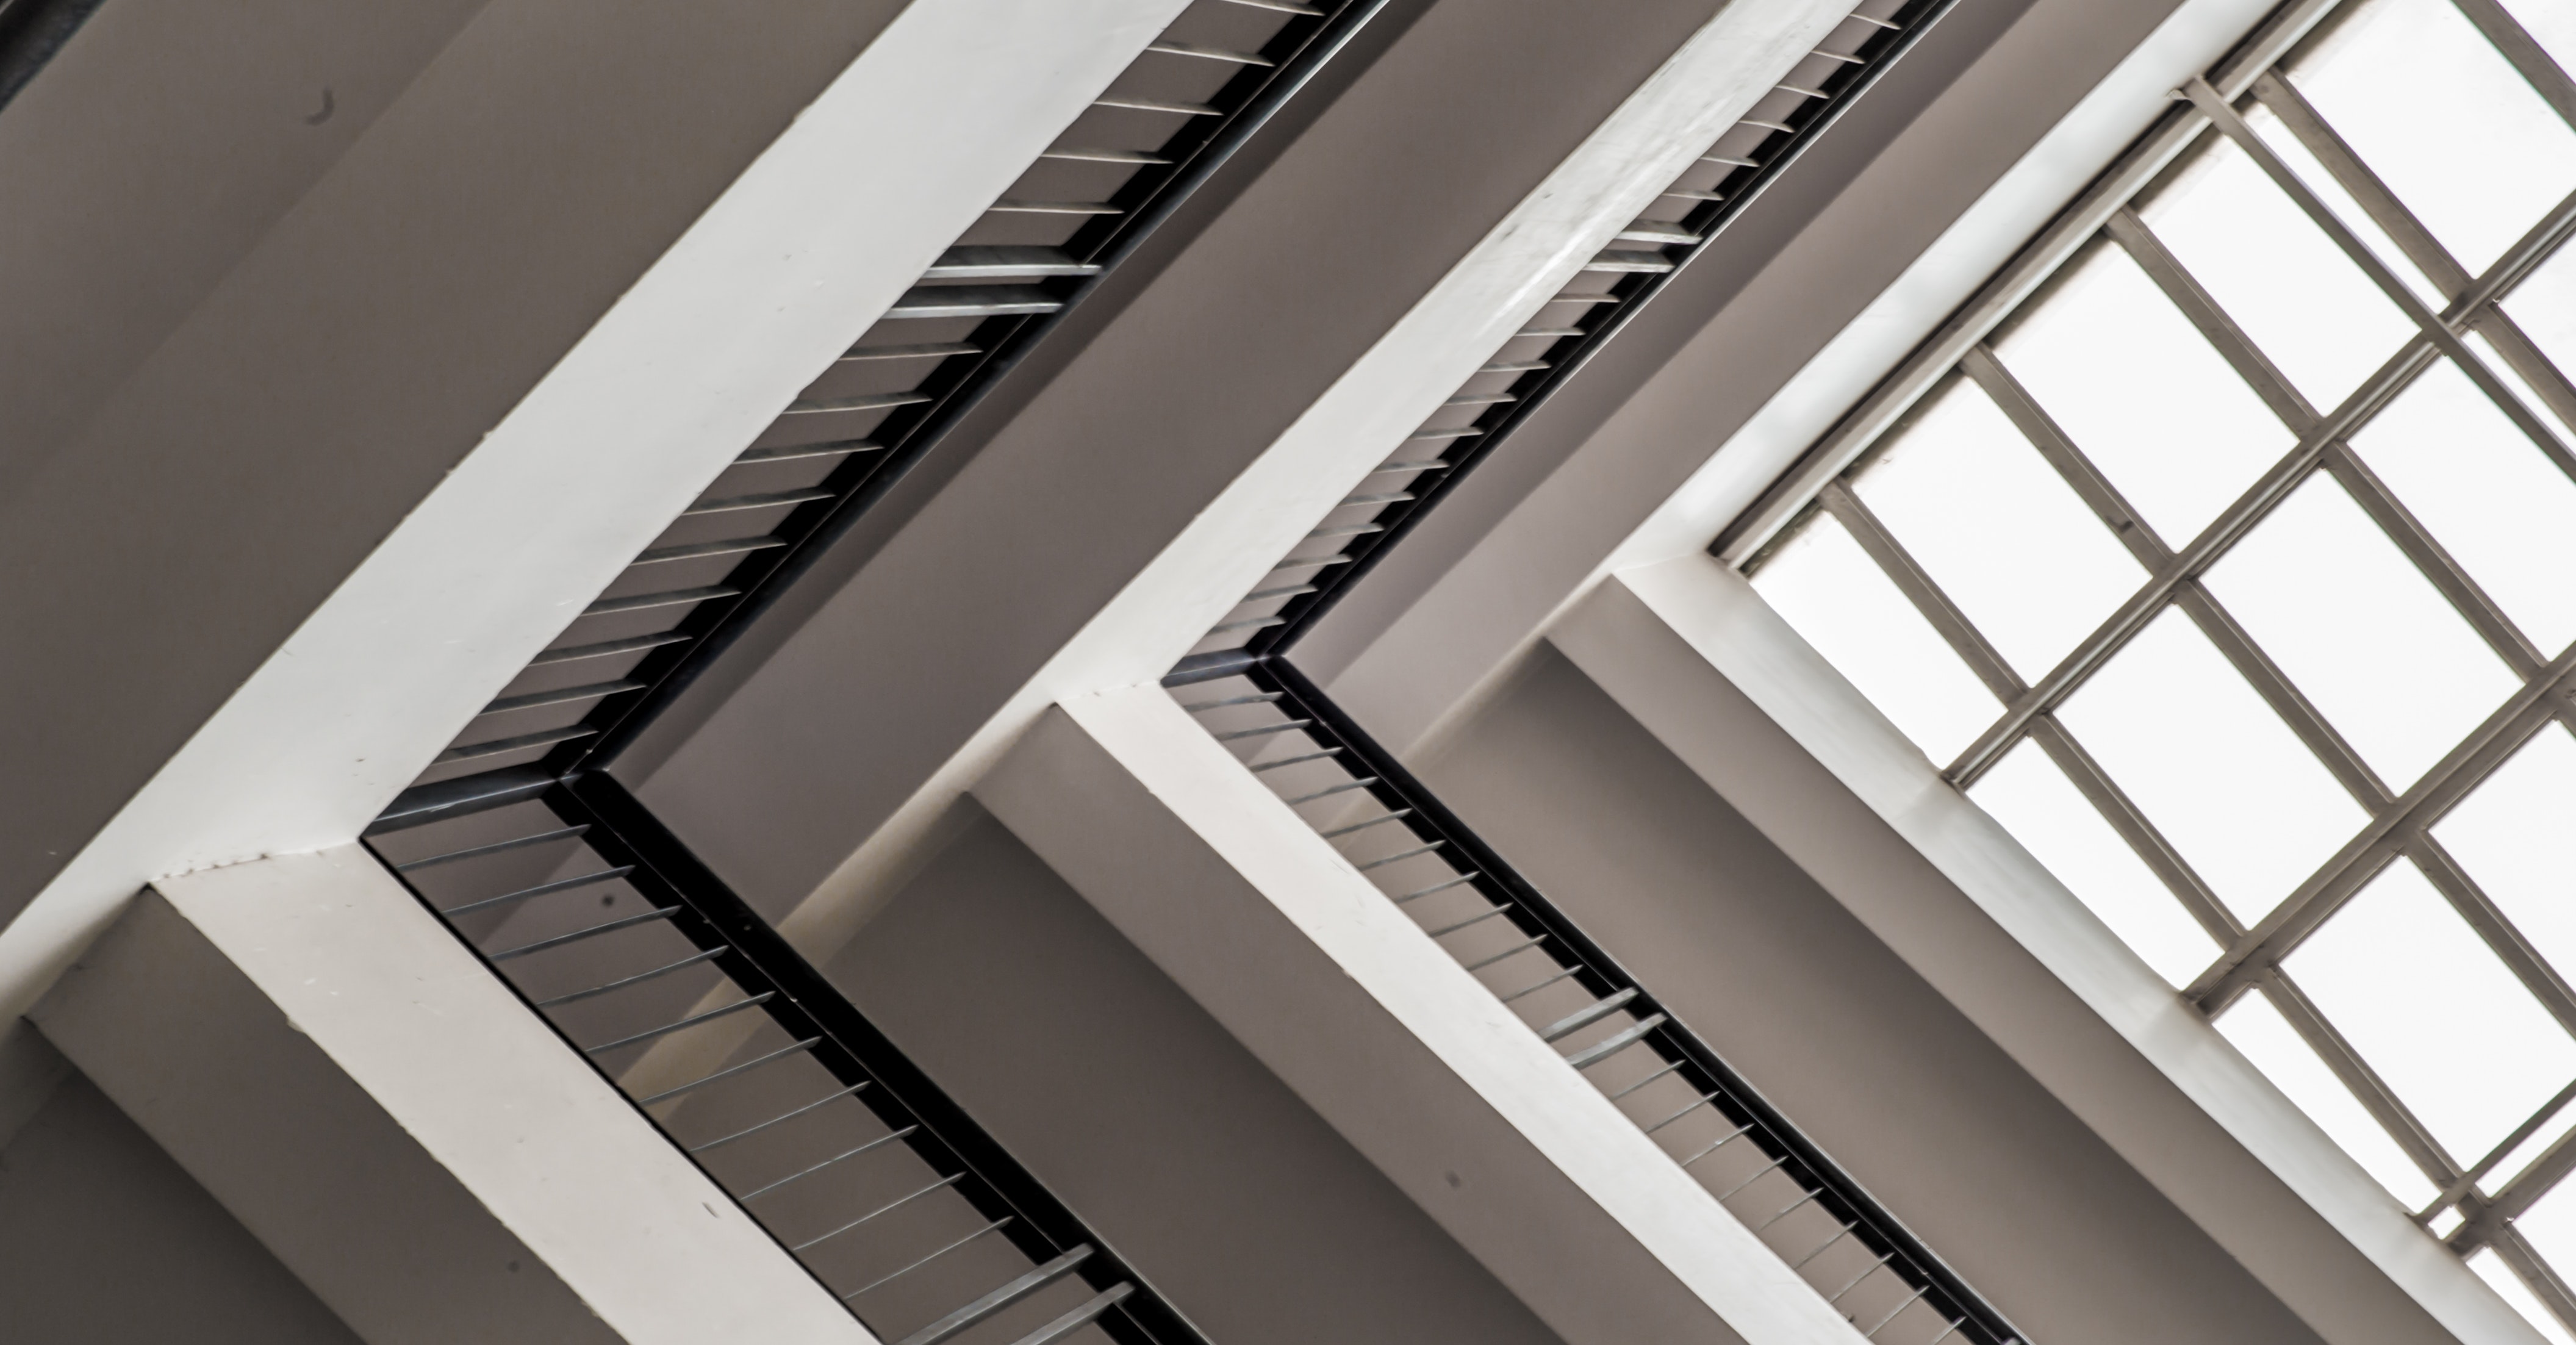
architecture, line, stairs, black and white, monochrome, Material property, daylighting, window, ceiling, building, facade, molding, parallel, style, house, metal, rectangle